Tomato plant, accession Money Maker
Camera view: vertical (180 deg); turntable rotation: 90 degrees
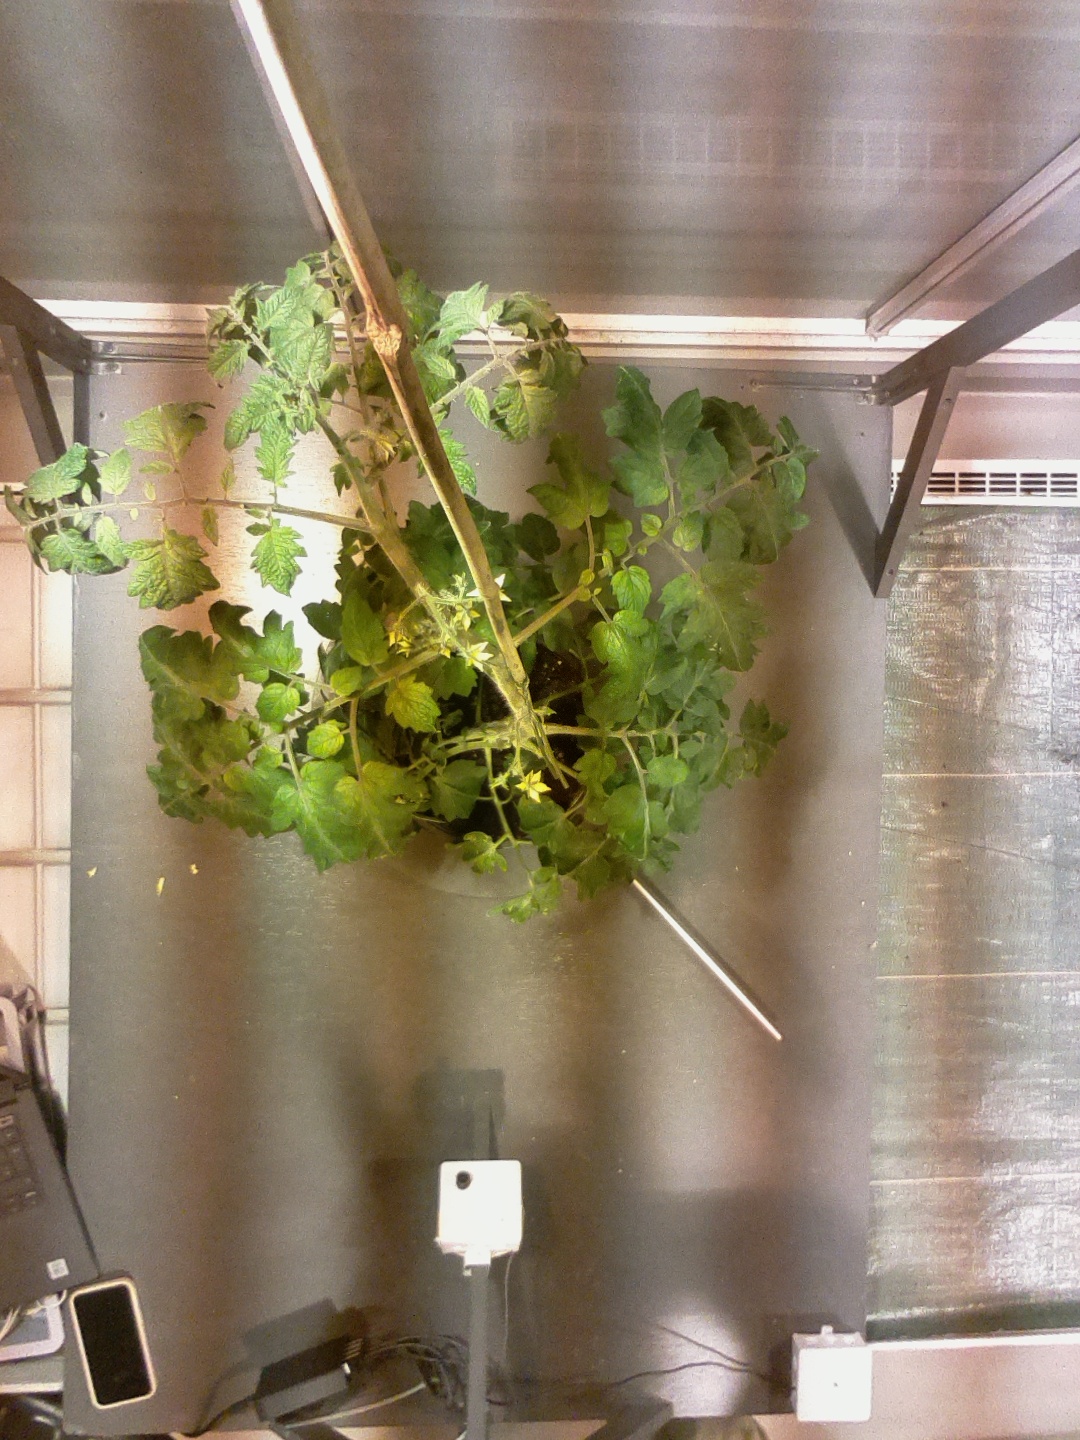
BBCH growth stage 68: Full flowering, 80%-90% of flowers open, more petals falling